Achatina vassei

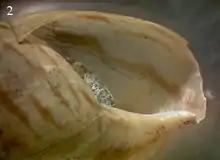
There is dried animal present in the shell of the holotype of "Achatina vassei".

No material is available for investigating the vital genital anatomy. Incidentally, the animal of the type is still present withdrawn in the shell. This implies that, after more than a century, at least studies of a molecular nature and of the radula are still feasible. However, the latter can only be done after destroying the shell which for a holotype of a presumably rare species is certainly not advisable. At the moment no suggestion as to generic classification of "‘Achatina’ vassei" can be made.